Cascade–Siskiyou National Monument

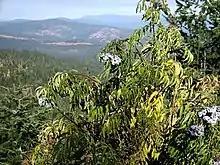
Blue elderberry in the monument

The Cascade–Siskiyou National Monument is the first U.S. national monument set aside solely for the preservation of biodiversity. It has one of the most diverse ecosystems found in the Cascade Range. Two hundred species of birds are known to exist in the monument including some threatened and endangered species. Amphibians found in the National Monument include the rough-skinned newt.